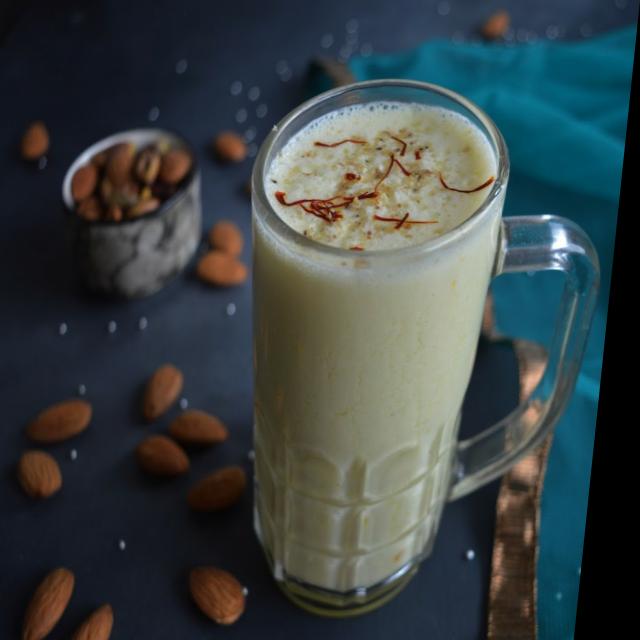
Dish: lassi